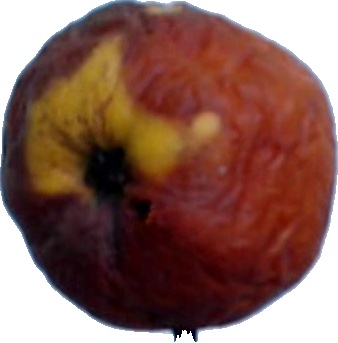
Label: apple_rotten_1